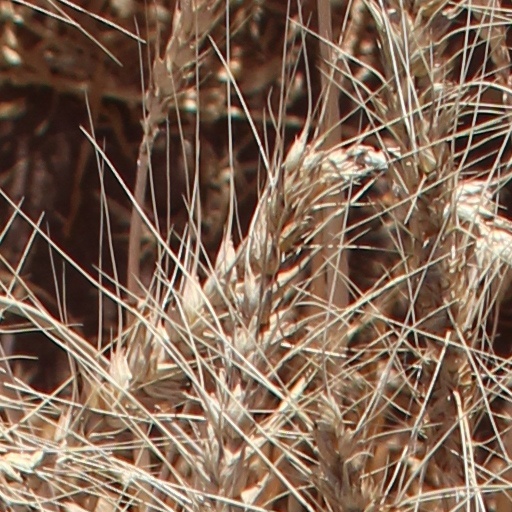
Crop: wheat